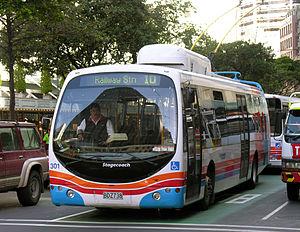
Le trolleybus de Wellington est un réseau de trolleybus qui dessert l'agglomération de Wellington, en Nouvelle-Zélande.